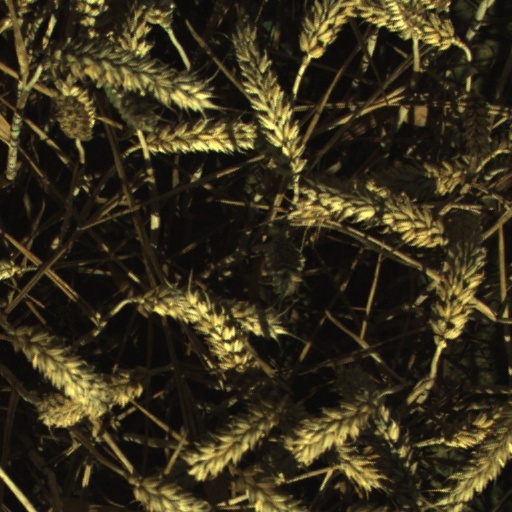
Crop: wheat